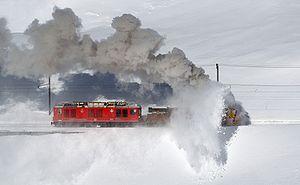
Chasse-Neige rotatif RhB Xrotd 9213 en fonction sur la Bernina Line au Lago Bianco, en Suisse. Cette image a été prise lors d'un événement spécial pour photographes, mais de telles manoeuvres avaient lieu couramment jusqu'aux années 60. Aujourd'hui, le Xrotd n'est plus que rarement utilisé, particulièrement lorsque la neige à dégager est abondante, il est plutôt conservé pour le plaisir des passionnés des trains. La locomotive est un modèle Gem 4/4 à propulsion mixte, électrique et diesel.